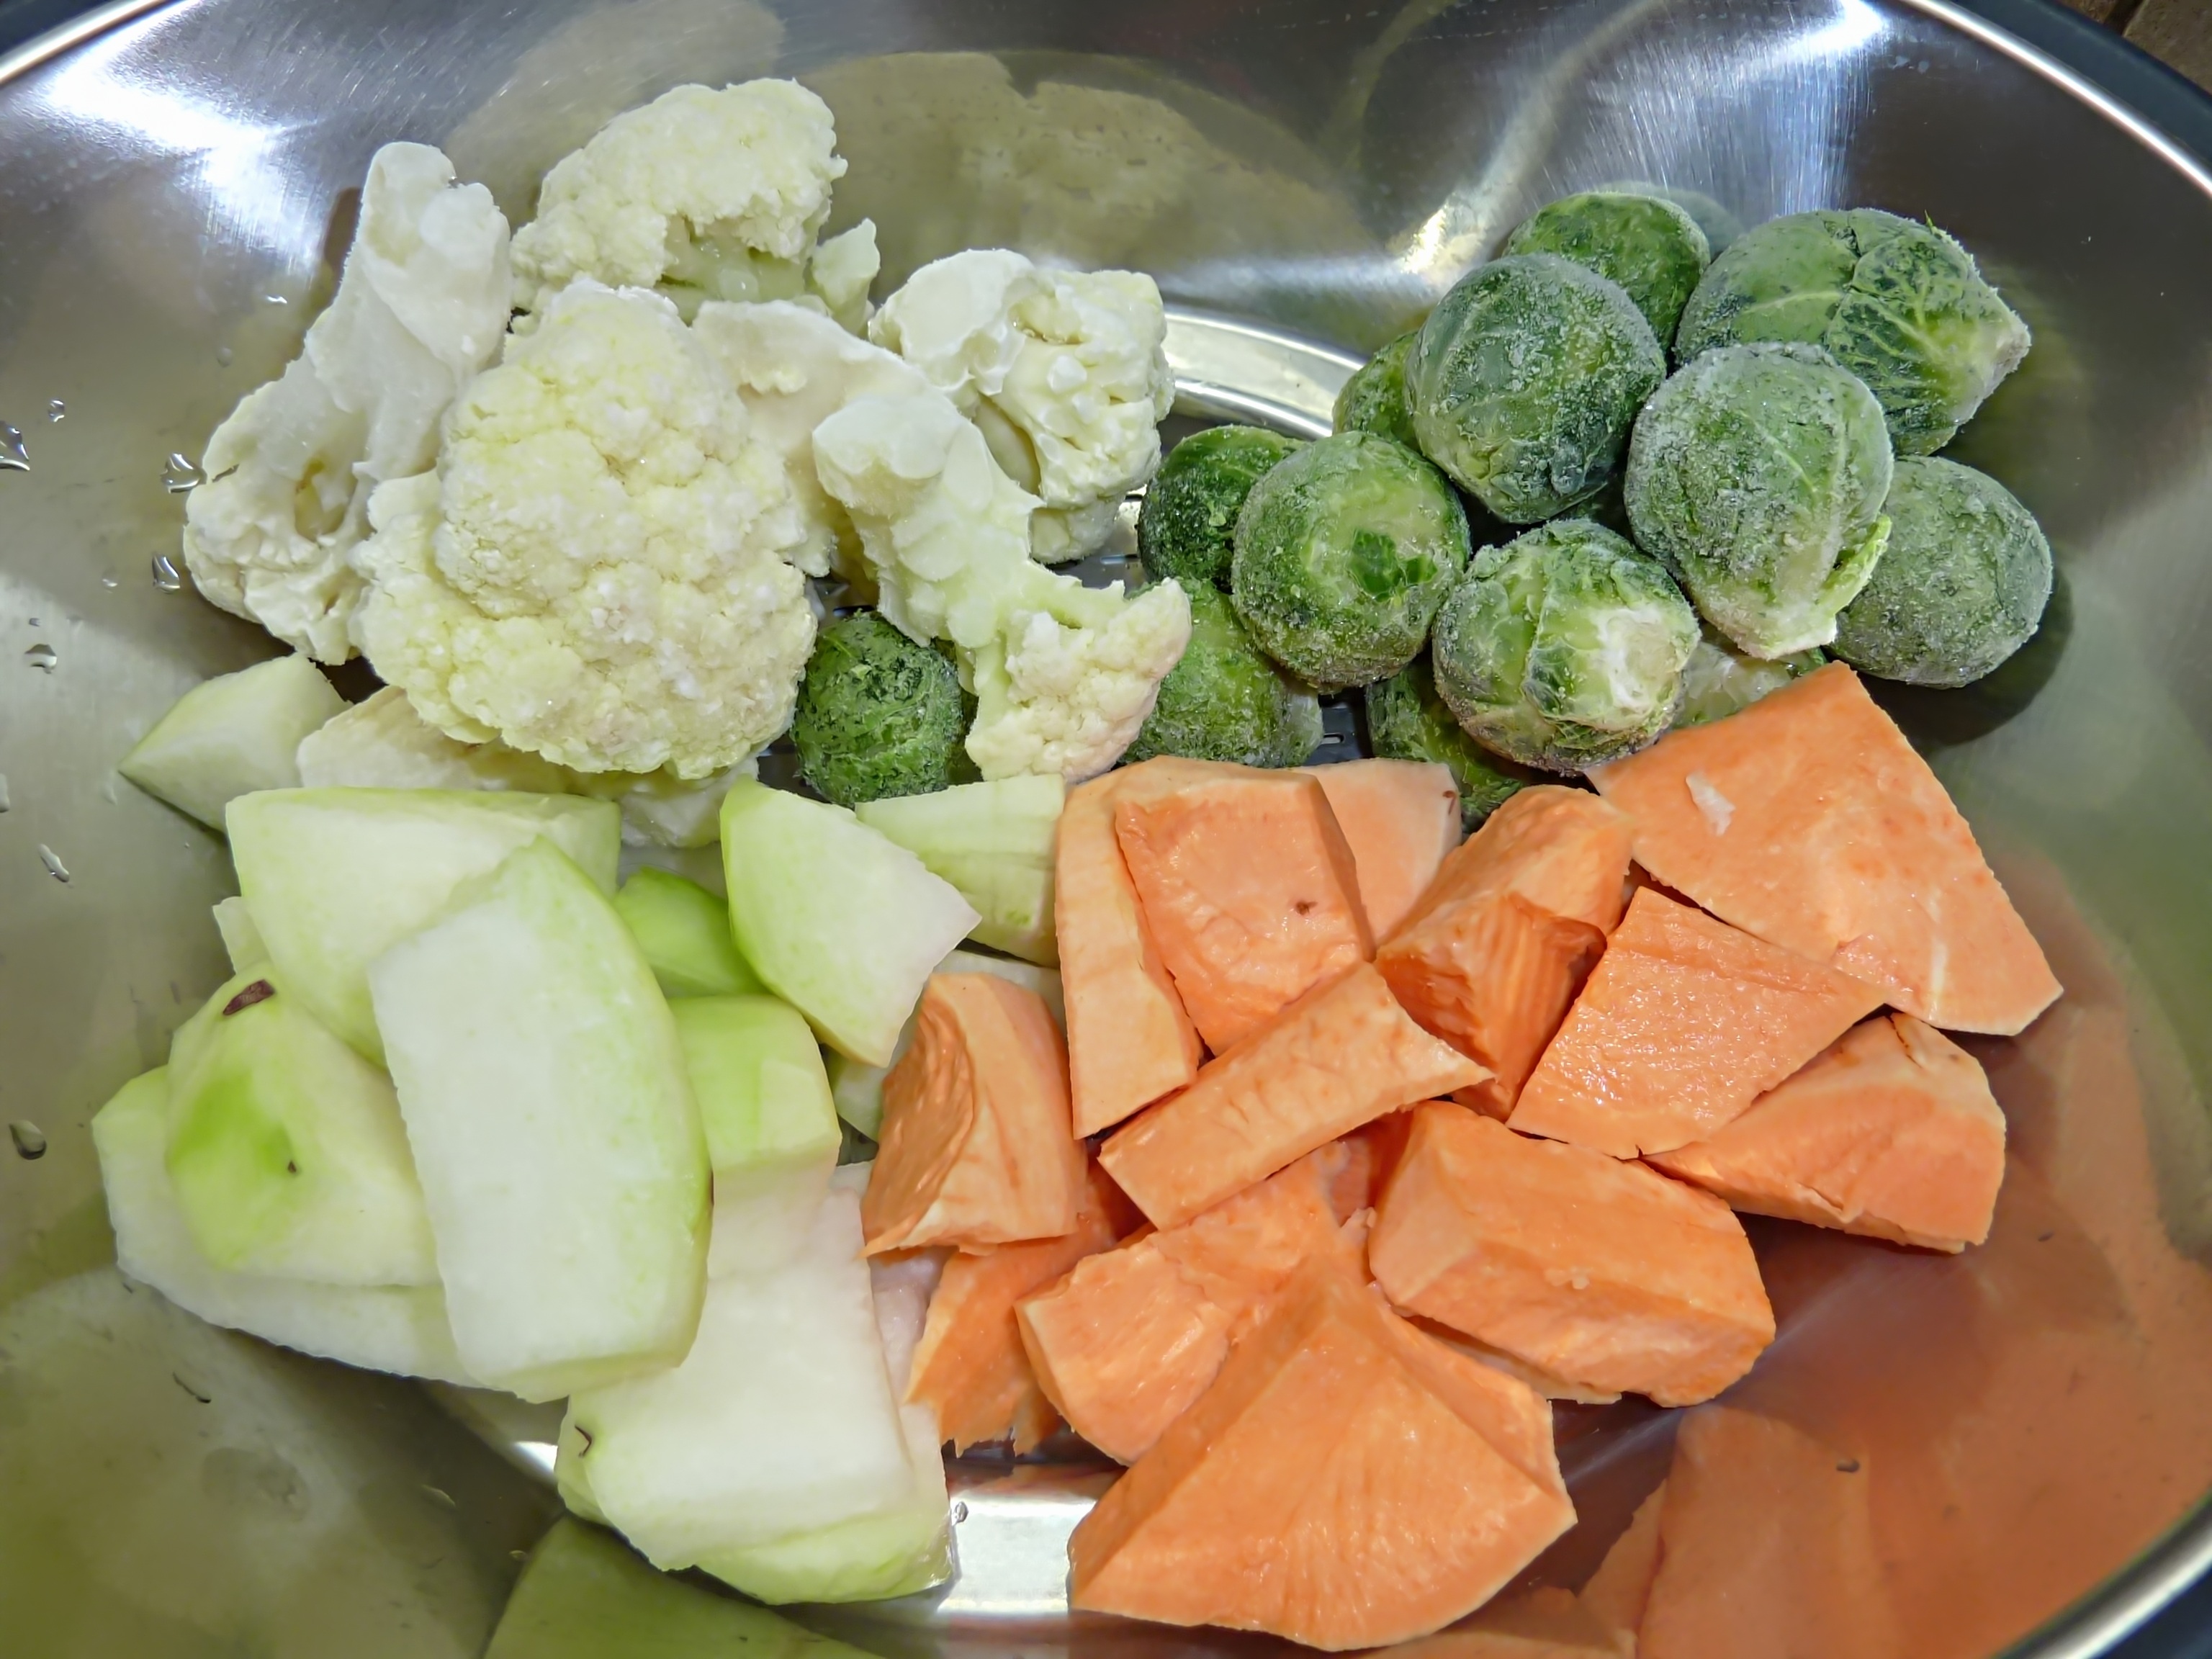
dish, meal, food, salad, culinary, produce, vegetable, kitchen, eat, cuisine, vegetables, vegetarian, flat, vegetarian food, yam, vitamins, kohlrabi, cauliflower, bio, dietetic, organic cuisine, bruxelle cabbage